Trooping the Colour

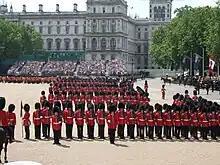
From front to back: Guards Nos. 5, 4, 3, 2, 1 in ranks of two. Background at left: massed bands.

Her 80th birthday in 2006 was marked by a large flypast of 40 planes led by the Battle of Britain Memorial Flight and culminating with the Red Arrows. It was followed by the first feu de joie ("fire of joy") fired in her presence during her reign, a second being fired at her Diamond Jubilee celebrations in 2012. In 2008, a flypast of 55 aircraft commemorated the RAF's 90th anniversary.